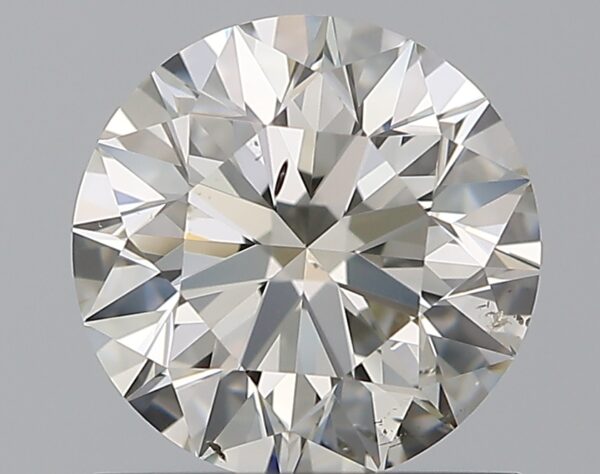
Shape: round
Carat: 1.02
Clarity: SI1
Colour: J
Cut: EX
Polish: EX
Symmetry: EX
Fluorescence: F
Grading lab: GIA
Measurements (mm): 6.39 x 6.43 x 4.02